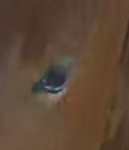
Face region: eyes (orbital_tightening_and_eye_area)
Pain indicator: not_present